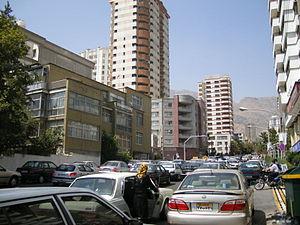
Farmanieh est un district situé dans Shemiran, Téhéran, Iran centré autour de la rue Farmanieh.